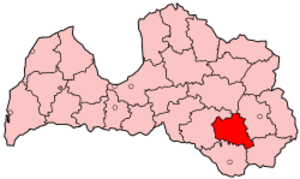
Preiļis distrikt
Preiļis distrikt er beliggende i regionen Letgallen i det syd-østlige Letland. Udover den centrale administration består Preiļis distrikt af 15 selvstyrende enheder: 2 byer samt 13 landkommuner.